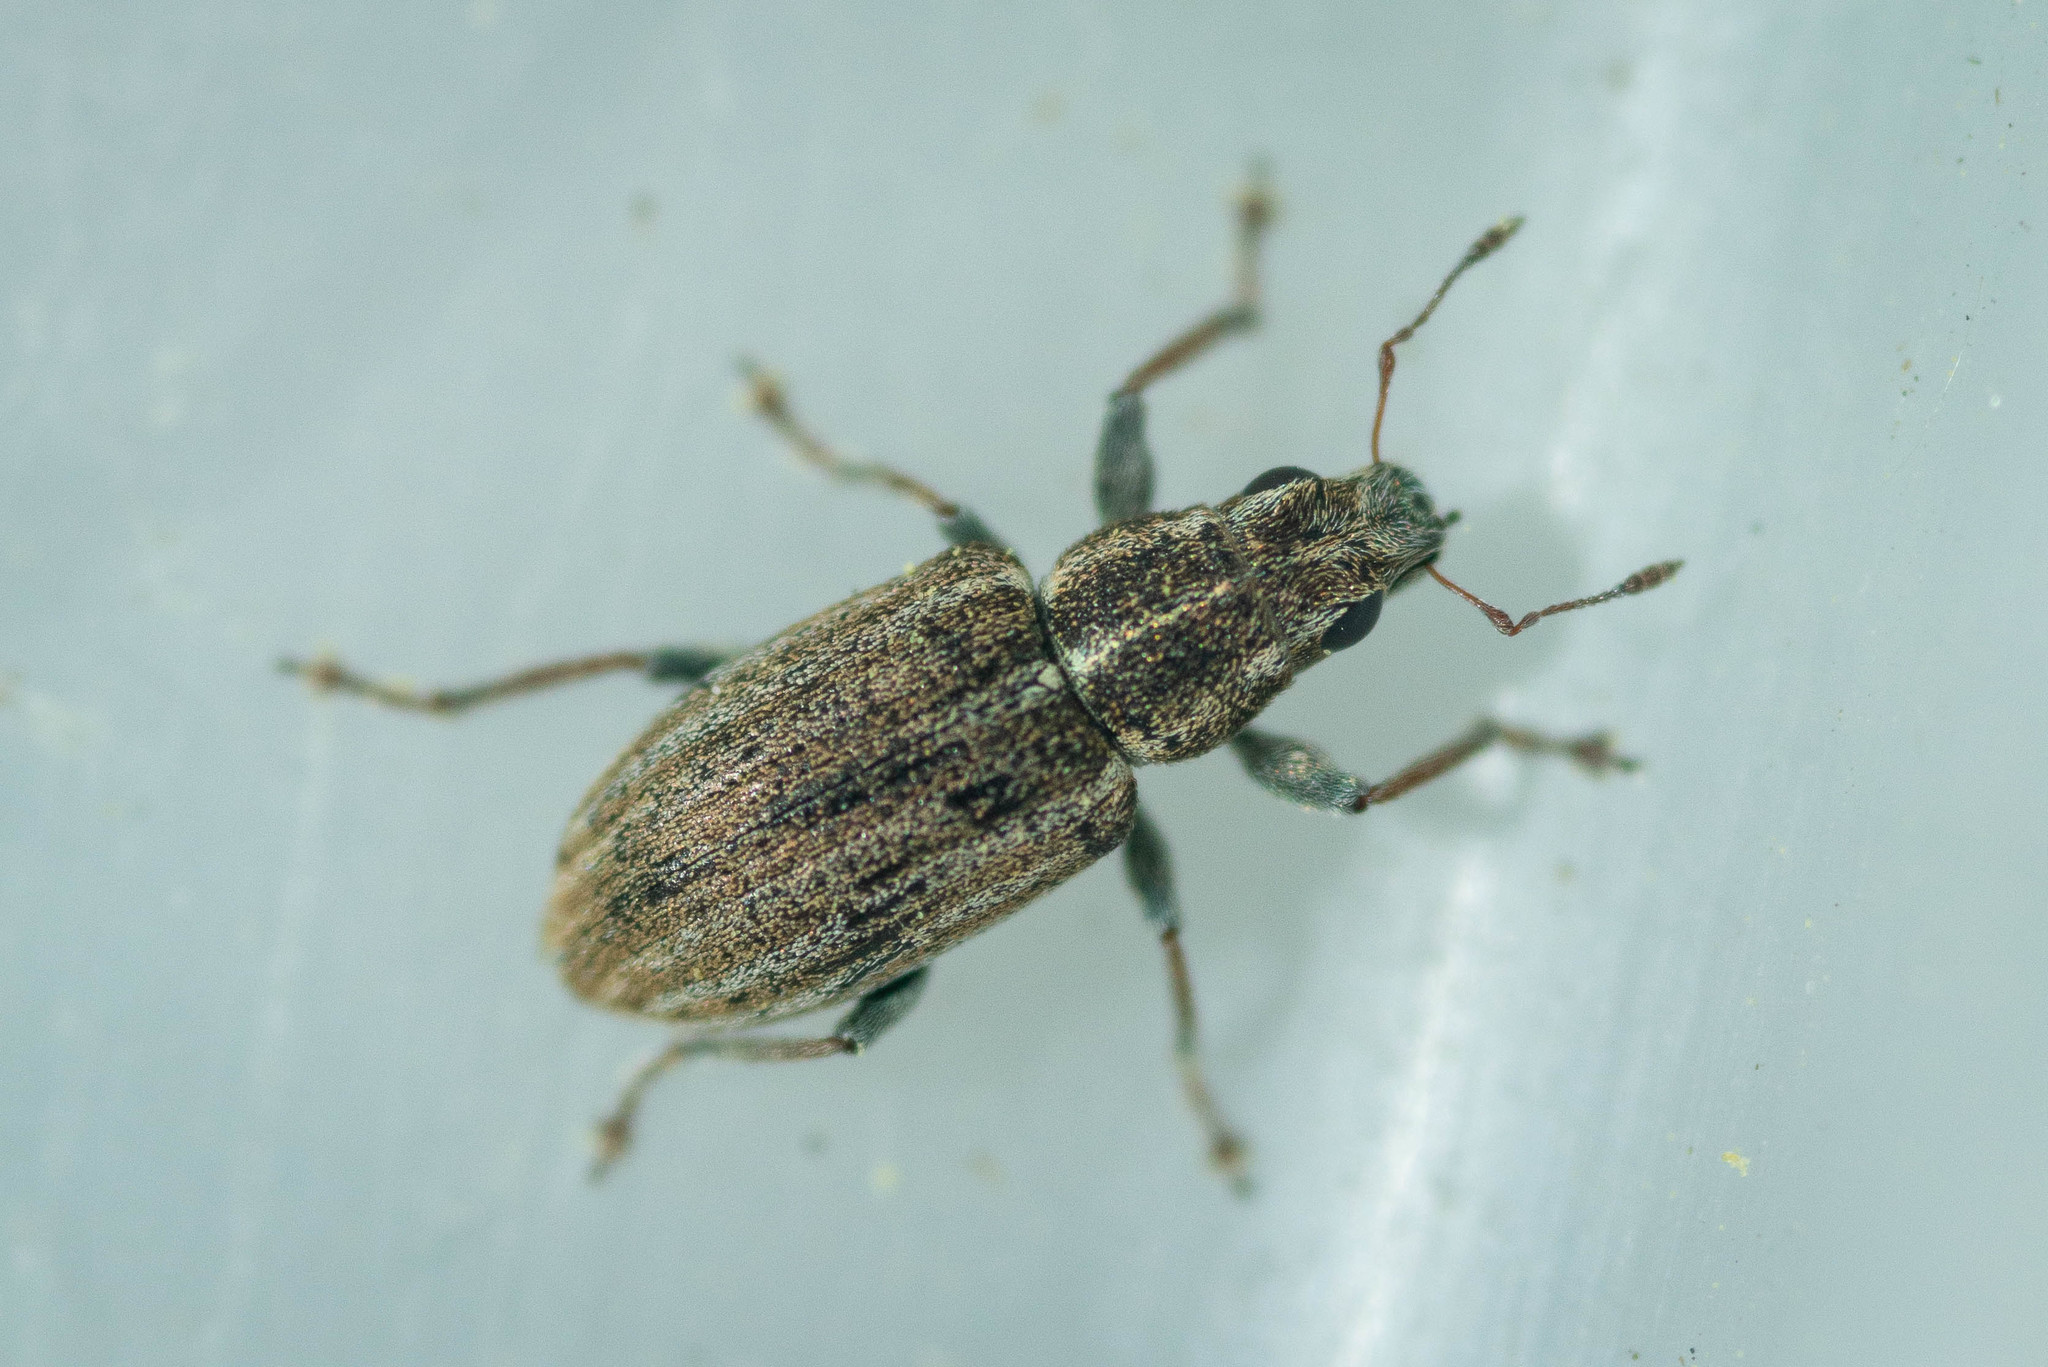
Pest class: pea_leaf_weevil